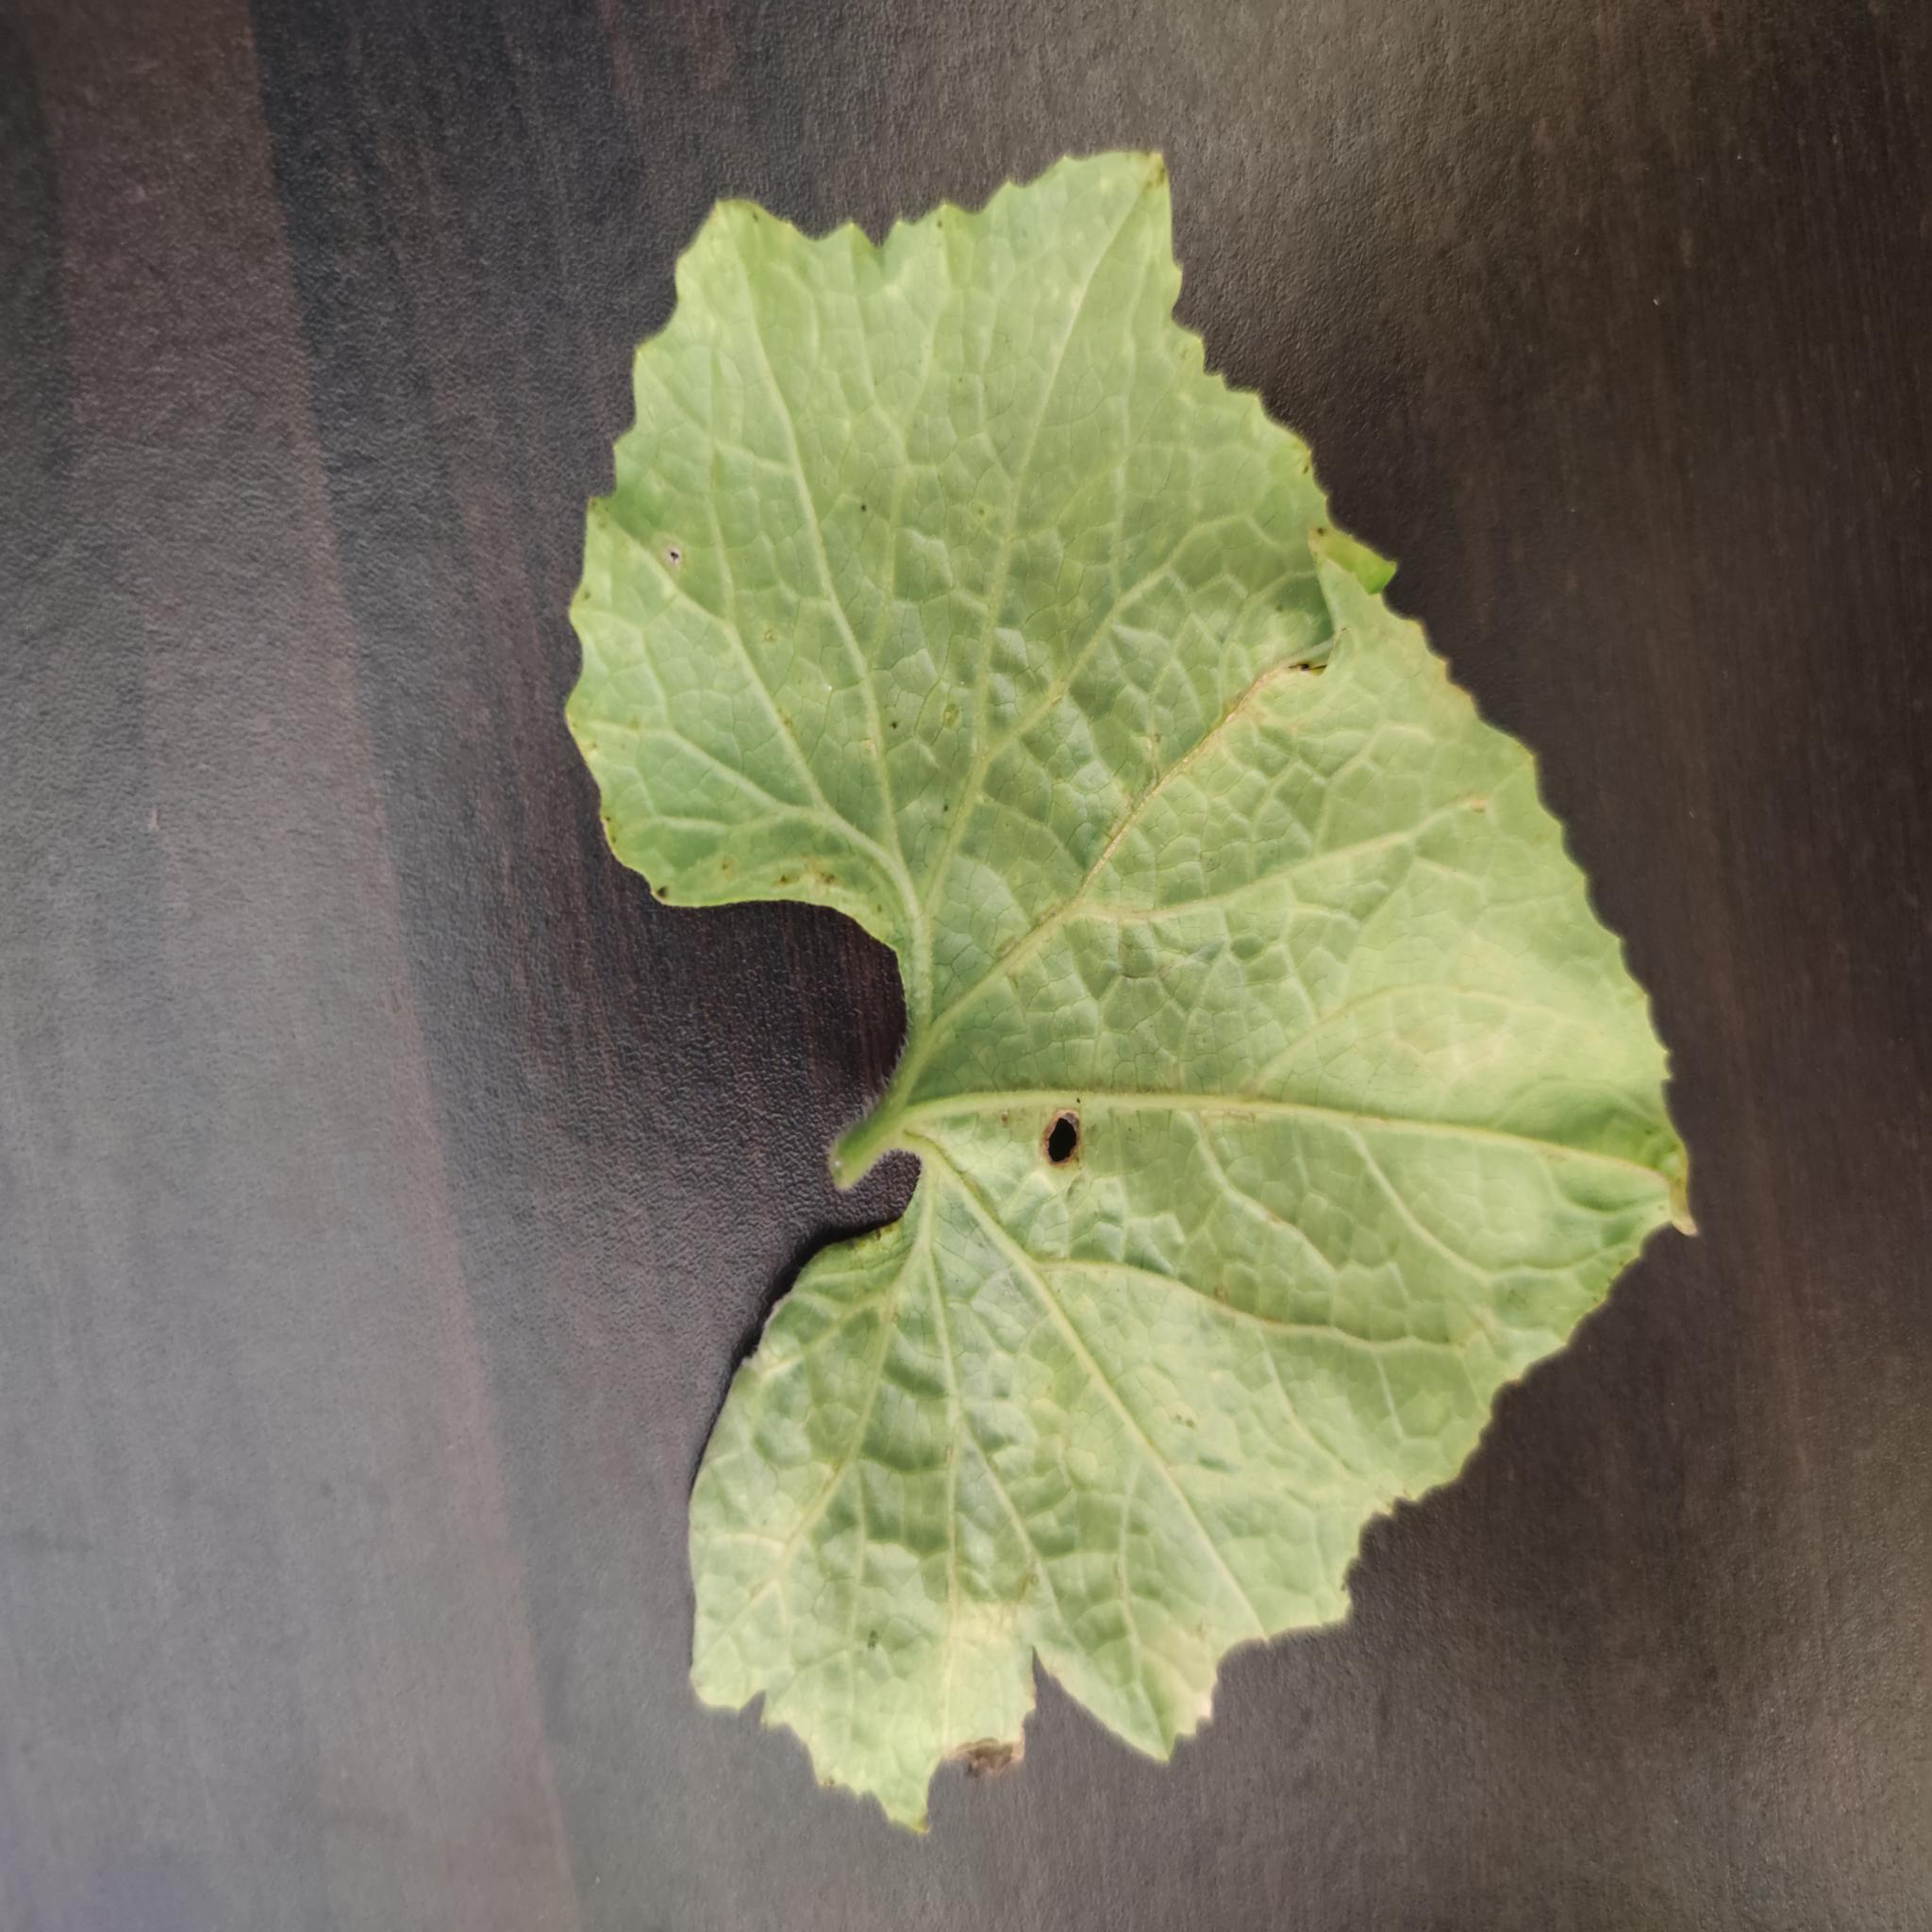
Label: Downy mildew